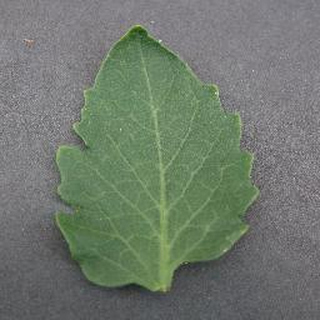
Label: healthy_tomato